Nicaragua

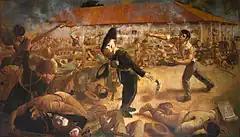
A portrait of the Battle of San Jacinto during the Filibuster War

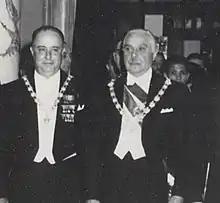
President Anastasio Somoza García (left) with Dominican President Rafael Trujillo in 1952

The Act of Independence of Central America dissolved the Captaincy General of Guatemala in September 1821, and Nicaragua soon became part of the First Mexican Empire. In July 1823, after the overthrow of the Mexican monarchy in March of the same year, Nicaragua joined the newly formed United Provinces of Central America, a country later known as the Federal Republic of Central America. Nicaragua definitively became an independent republic in 1838.